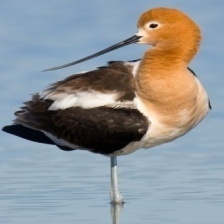
Species: AMERICAN AVOCET
Scientific name: PSITTACULA EUPATRIA